Saskatchewan blizzard of 2007

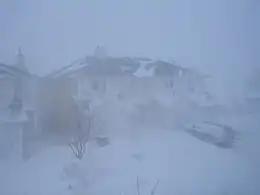
Blizzard in Saskatoon on January 10, 2007

The Saskatchewan Blizzard of 2007 was a winter storm that struck northeastern British Columbia, central Alberta and central Saskatchewan on Wednesday, January 10, 2007. The storm hit the city of Saskatoon severely and is considered to be one of the worst storms in Saskatchewan's history. It brought motor vehicle traffic to a standstill, stranded people and shut down many public services. There were two fatalities from the storm.